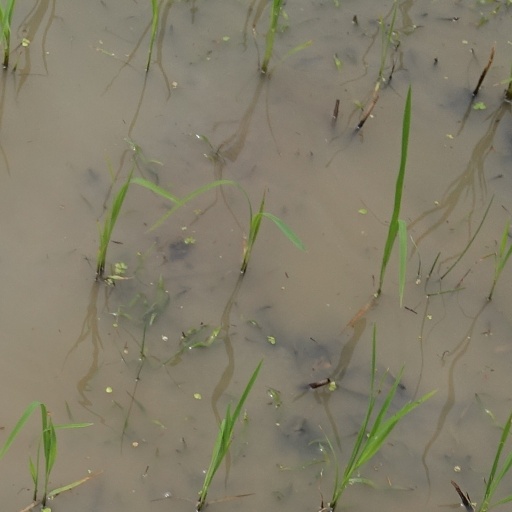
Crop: rice